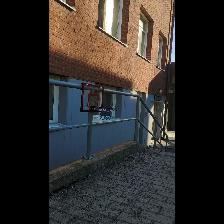
Label: NonHuman